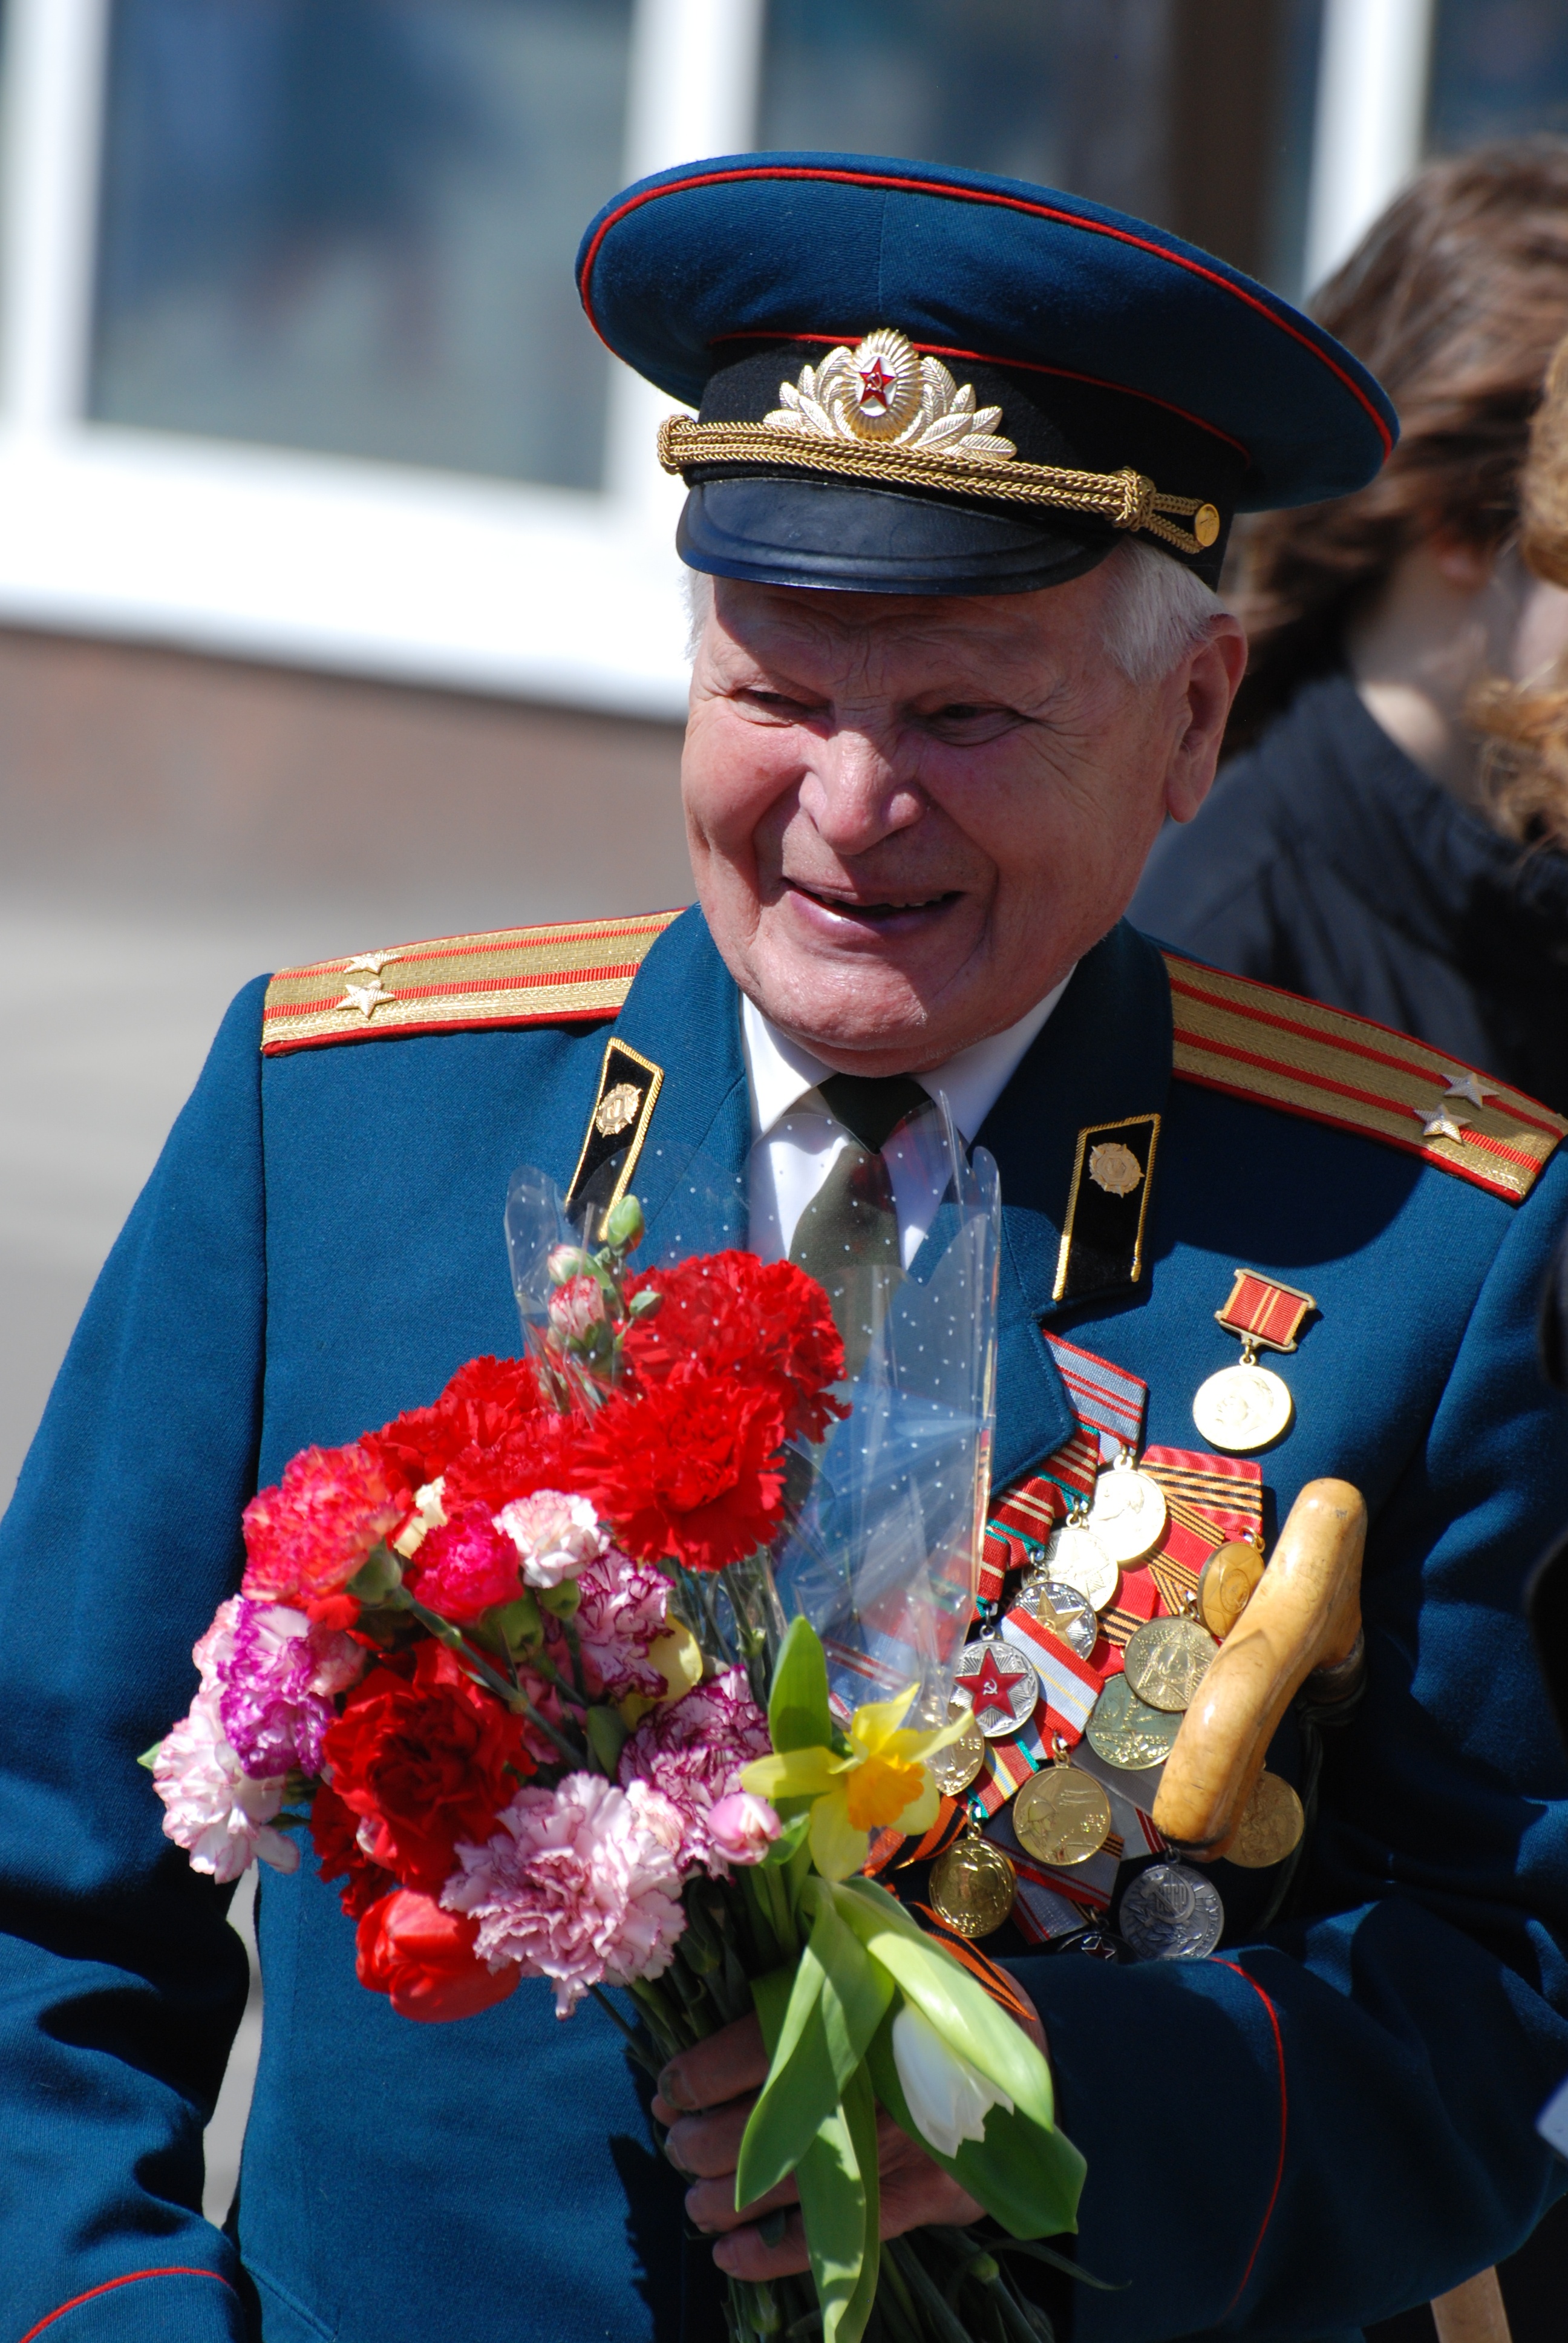
person, people, city, nikon, moscow, nikkor, russia, d80, tradition, 70300mm, moskau, nikond80, moscou, 70300mmf4556gvr, veteran